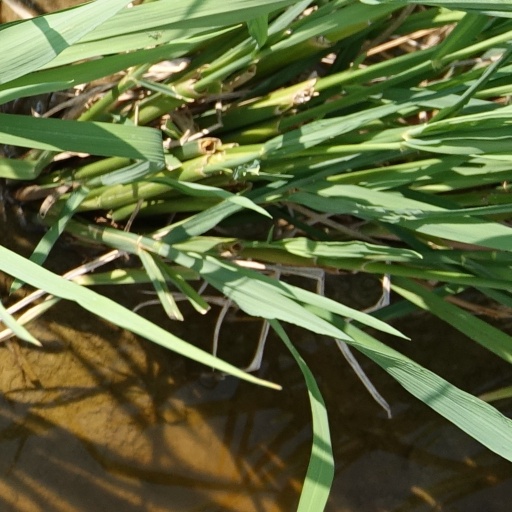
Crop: rice